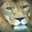
Label: lion